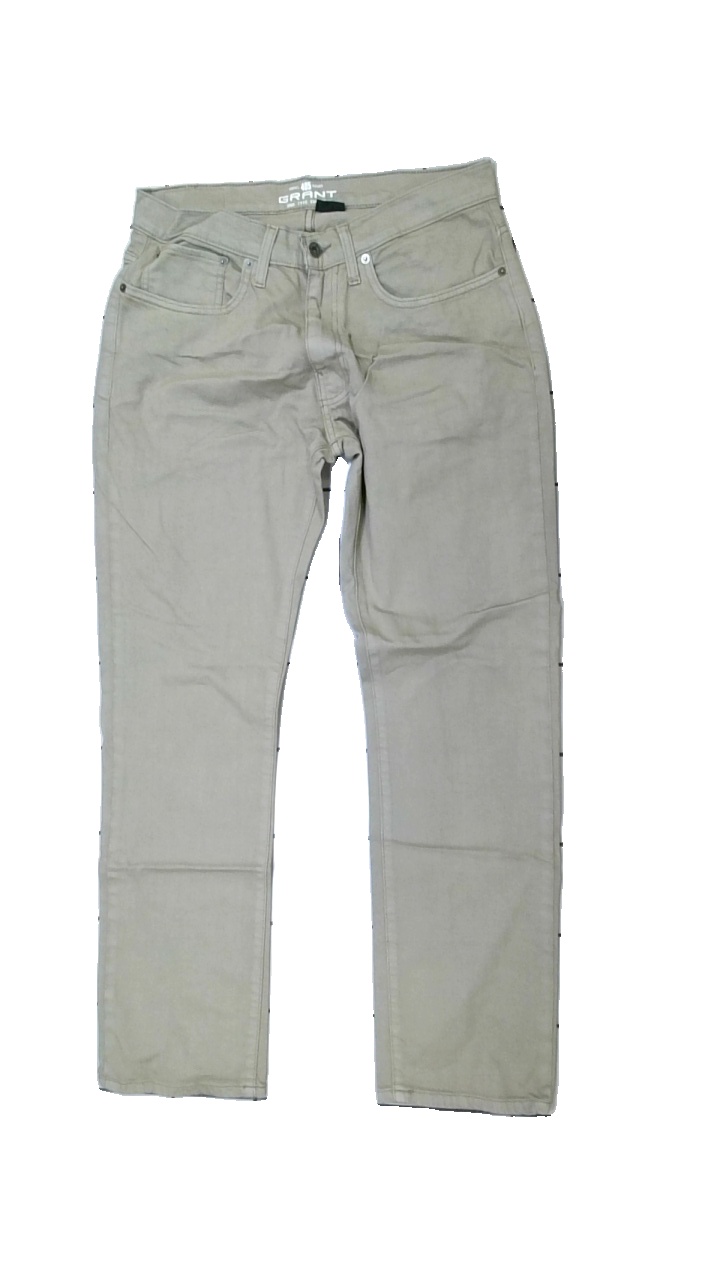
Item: Trousers (Men)
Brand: Grant
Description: beige jeans
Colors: Beige
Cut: Regular
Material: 100% cotton
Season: All
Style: Denim
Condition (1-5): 5
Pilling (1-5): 5
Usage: Reuse
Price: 50-100